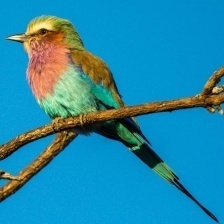
Species: LILAC ROLLER
Scientific name: CORACIAS CAUDATUS